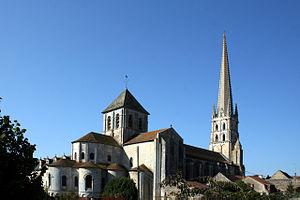
L’abbaye de Saint-Savin-sur-Gartempe est située à Saint-Savin dans le département de la Vienne. Elle est inscrite sur le patrimoine mondial de l'Unesco car elle abrite un ensemble de peintures murales romanes très complet, bien conservé et unique en Europe.